Apple Maggot Quarantine Area

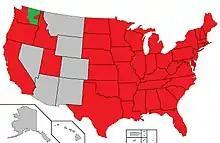
A map showing the approximate boundaries of the Apple Maggot Quarantine Area within the United States as of 2017. Areas in red are under quarantine by Washington state, areas in grey are those outside the state free from quarantine, and areas in green are those within Washington free from quarantine.

The apple maggot, which is not indigenous to the Pacific Northwest, was discovered to have arrived in Washington in 1980. The quarantine was declared thereafter and is designed to protect Washington's core apple growing regions from infestation. The Washington State Department of Transportation installed 70 signs along highways around the state in 1985 to warn of the quarantine.